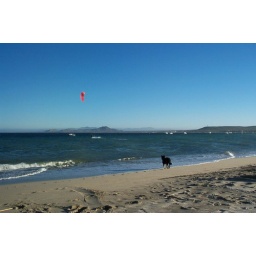
A black dog watches the red kite of his kiteboarding friend in Los Barriles, in Baja Mexico.